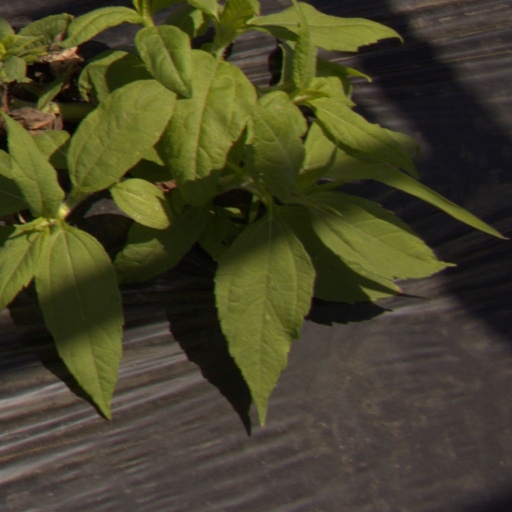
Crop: Jerusalem artichoke